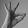
ASL letter: F